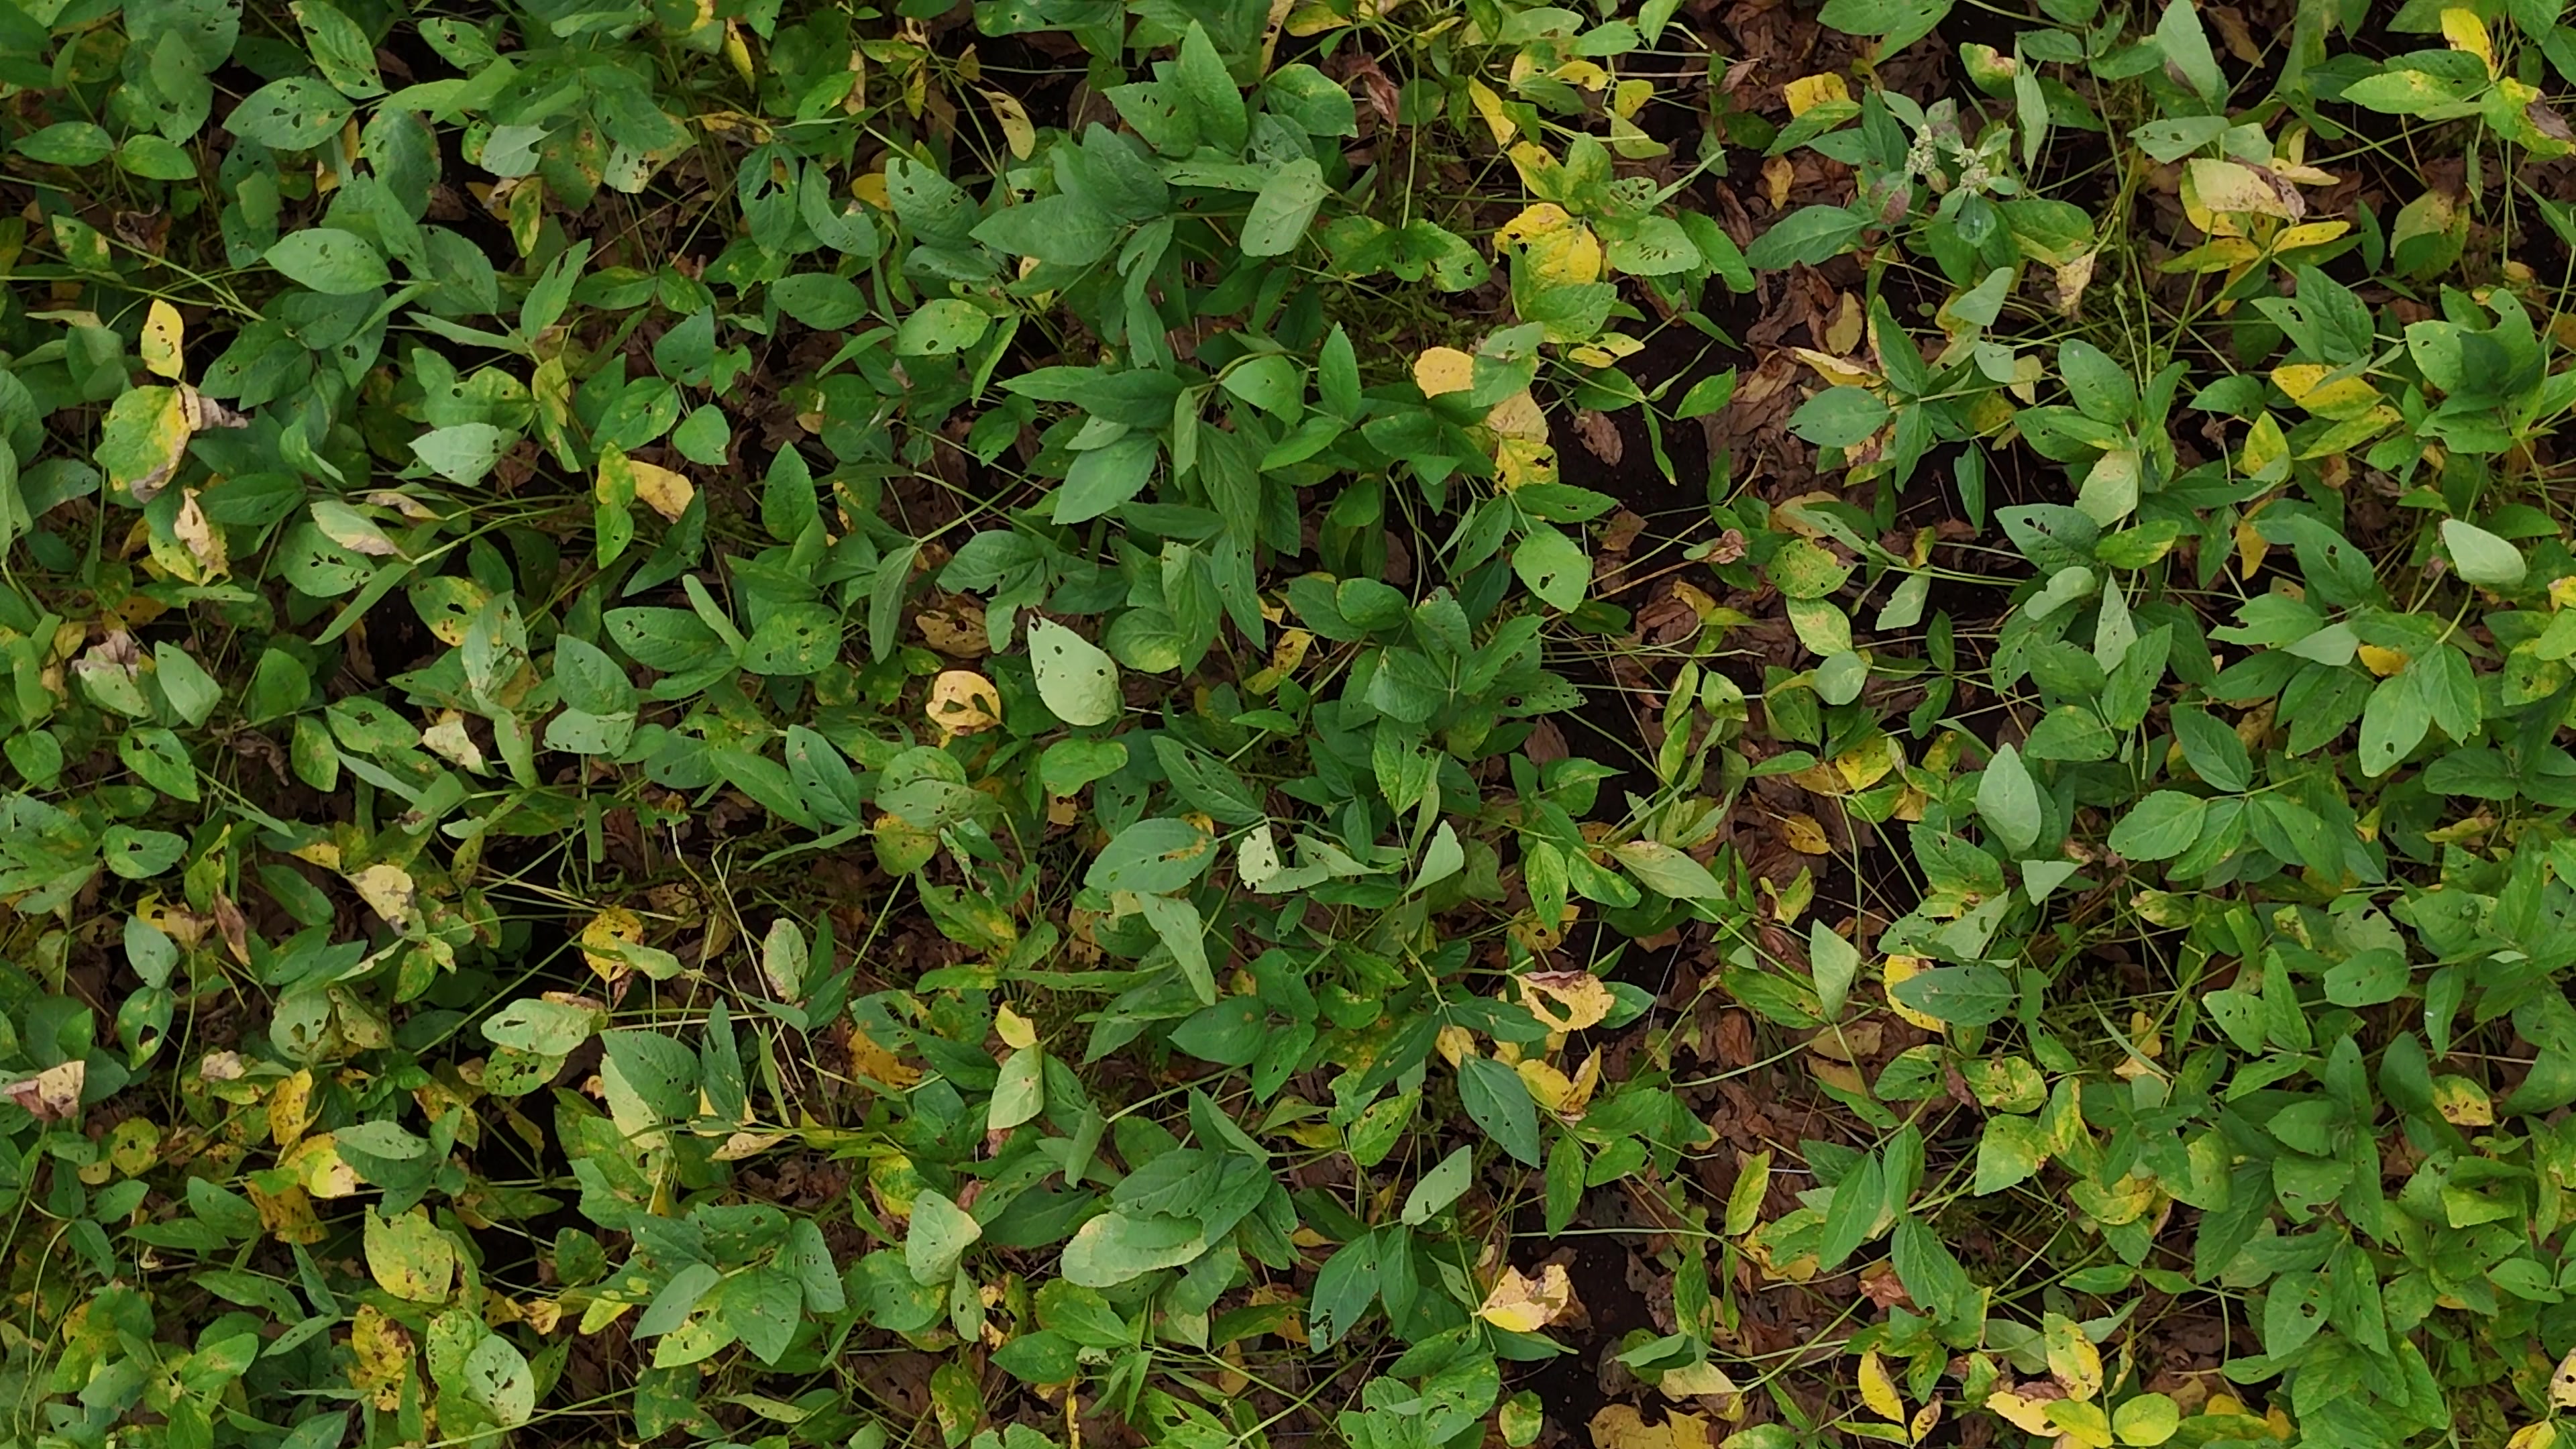
Label: Rust